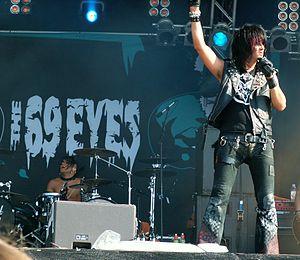
The 69 Eyes est un groupe de rock gothique finlandais. Aussi connu sous le nom de The Helsinki Vampires, le groupe émerge au début des années 1990 et revendique les influences des Stooges, des Doors et de Motörhead. Le style musical est souvent catégorisé dark rock, un terme que le groupe assume.